The Secret Life of Couples

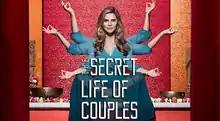

The Secret Life of Couples is a Brazilian drama television series created by Bruna Lombardi and directed by Kim Riccelli and Carlos Alberto Riccelli. It was produced by HBO Latin America in partnership with Pulsar and Coração da Selva.